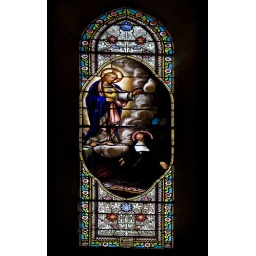
Stained glass window in a medieval french church